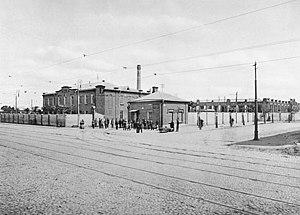
Dépôt Zolotorojsky des tramways municipaux. (Moscou).